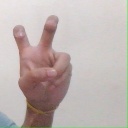
अक्षर: ई